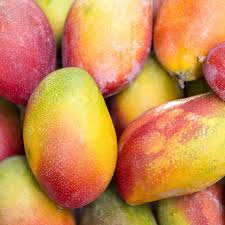
Label: Mango